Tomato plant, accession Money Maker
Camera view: bottom (45 deg); turntable rotation: 210 degrees
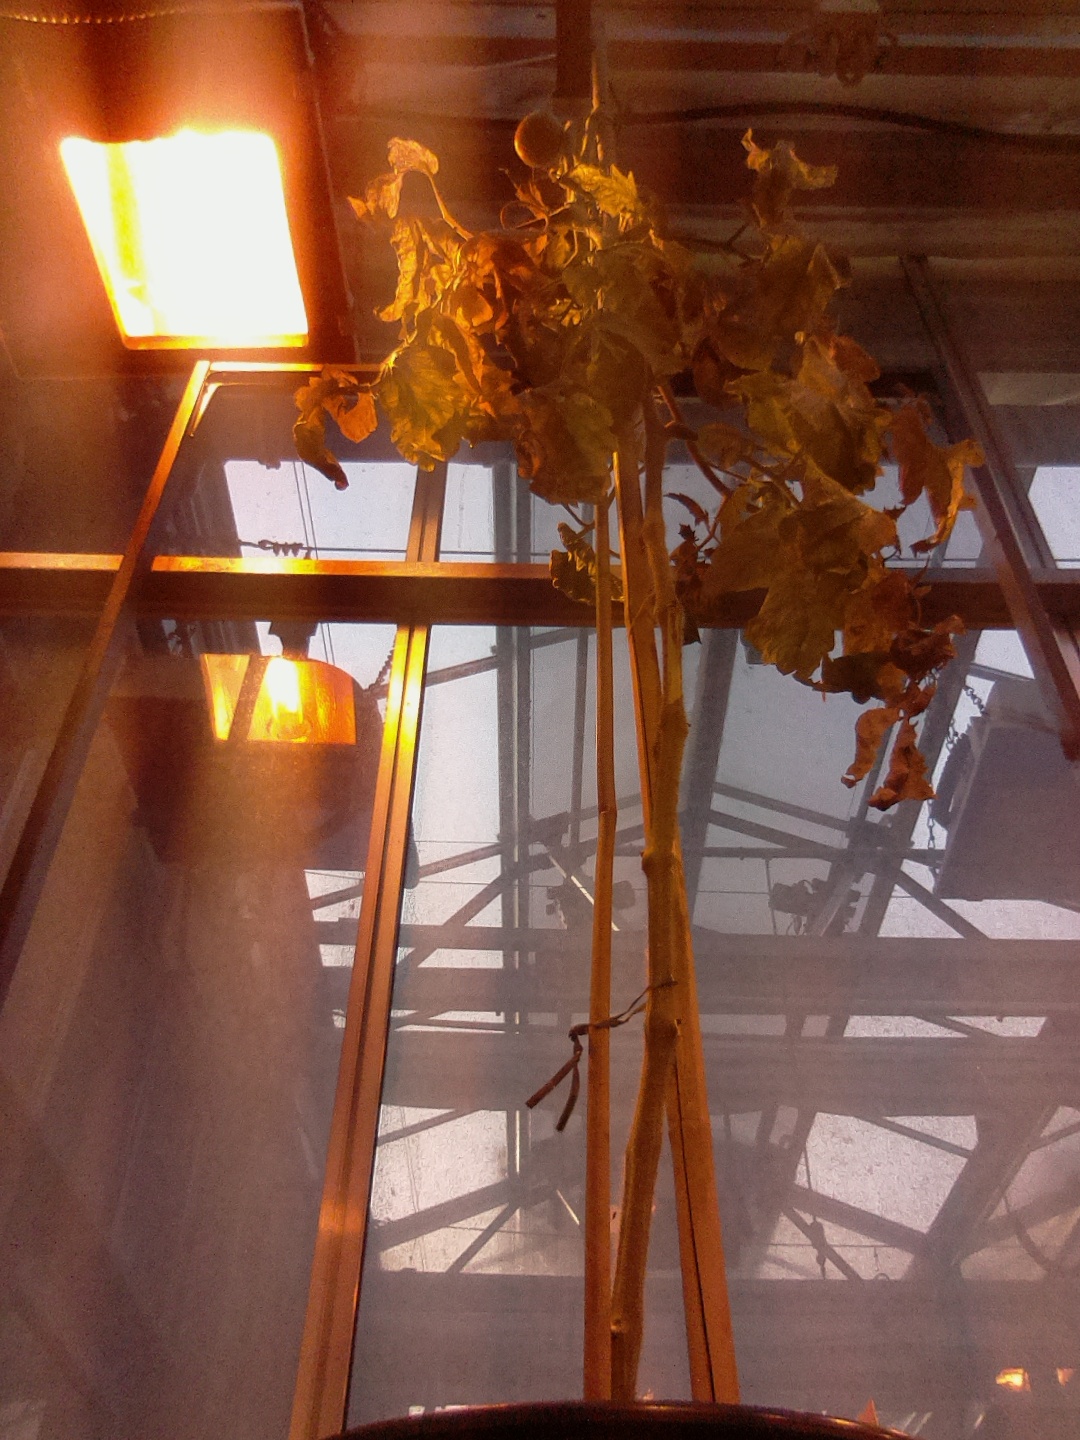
BBCH growth stage 80: fruits start showing typical ripe color (orange -> red)